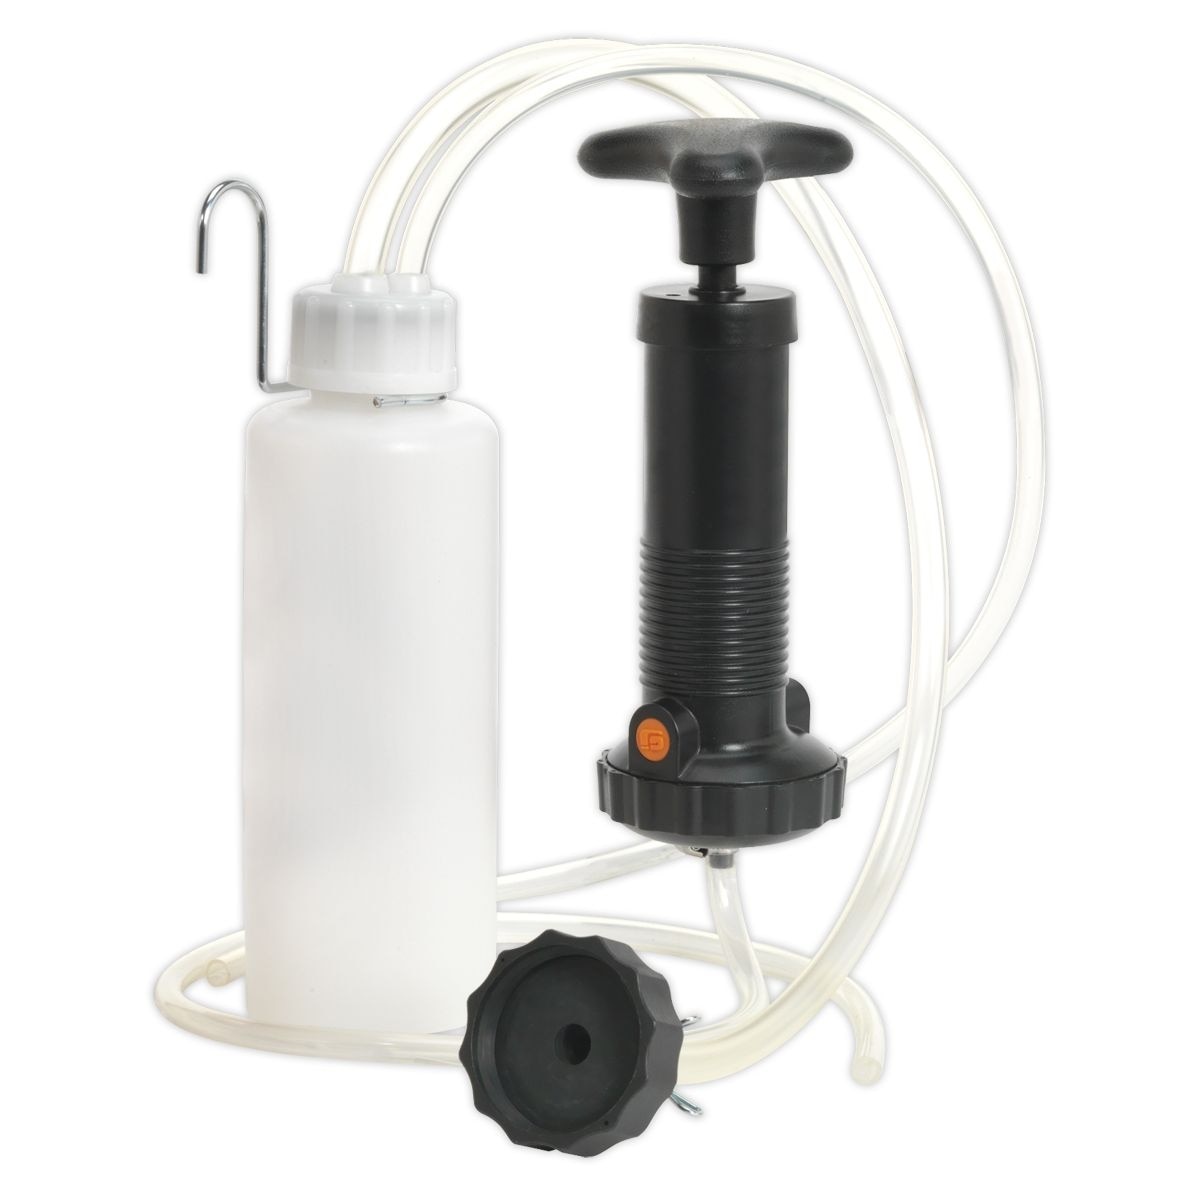
Sealey Brake & Clutch Bleeder - VS1205
// One-person brake and clutch bleeder. // Bleeding requires no external power source - simply fill and pump. // Bottle holds 400ml of hydraulic fluid. // Design incorporates pressure control valve set at 20psi. // Pressure range makes unit suitable for use with ABS systems. // Fitted with Ø45mm cap which is suitable for most European models.
Brand: Sealey
Category: Vehicles & Parts > Vehicle Parts & Accessories > Vehicle Maintenance, Care & Decor > Vehicle Repair & Specialty Tools > Motor Vehicle Brake Service Kits